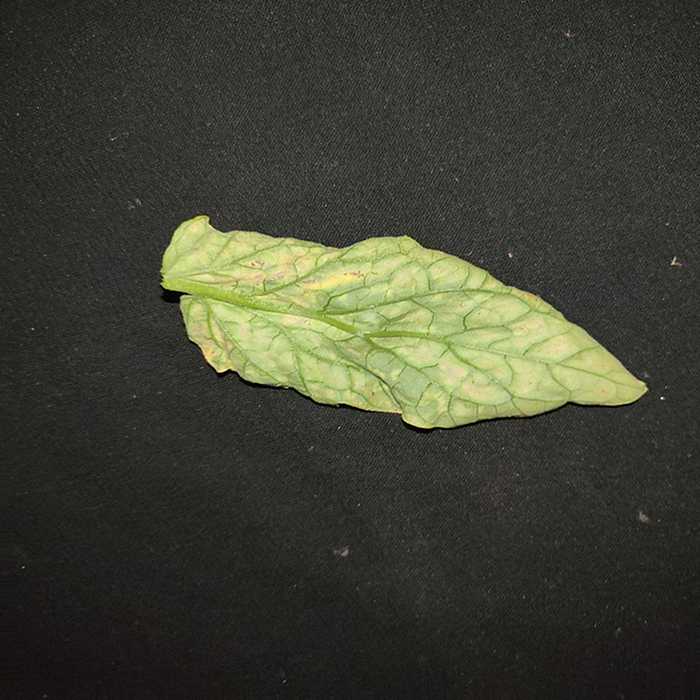
Plant: Tomato
Label: Tomato spotted wilt